Thimphu

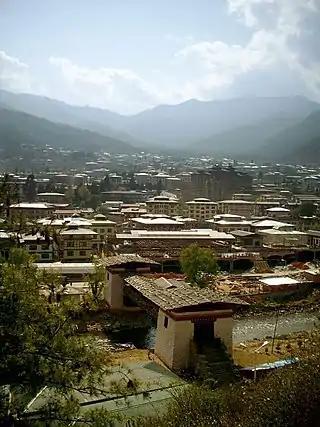
Urban expansion in Thimphu

The Thimphu Structure Plan is a modern urban development plan for the Thimphu city, evolved in 1998, with the objective of protecting the fragile ecology of the valley, including its rivers and forests. This planning was necessitated due to growth of automobiles and pressure on the public health infrastructure in the town centre, restrictions imposed on plot coverage and building heights. The plan was approved by the Council of Ministers in 2003. An elected body, the Thimphu Municipal Corporation, is implementing the plan, drawn up by the American architect Christopher Charles Benninger. This plan is estimated to cost more than $1 billion when completed. Funds for implementation of the plan are being provided by the World Bank and the Asian Development Bank. There are some disputed areas between land owners and stakeholders, which has resulted in the World Bank and the Asian Development Bank requesting the Ministry of Works and Human Settlement (MOWHS) to resolve the issues through a process of the agreement, before further funds are released.